Kawasaki Ninja H2

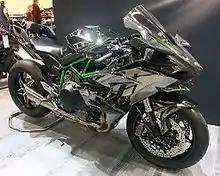
Track-only Ninja H2R

The Kawasaki Ninja H2 is a supercharged four-stroke hypersport-class motorcycle in the Ninja sports bike series manufactured by Kawasaki, featuring a variable-speed centrifugal supercharger.